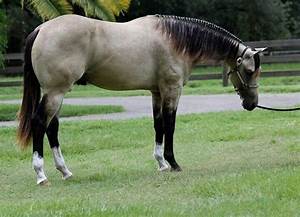
Label: cavallo